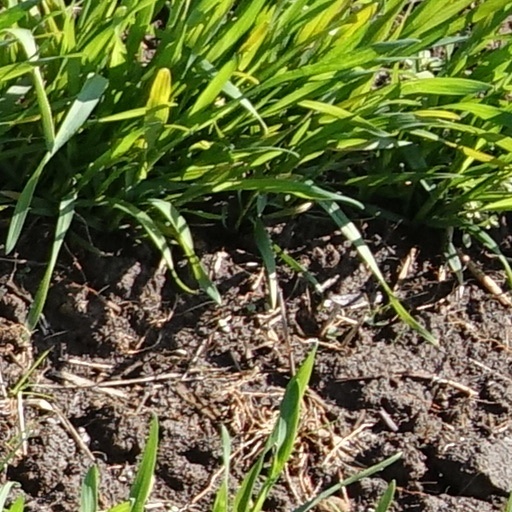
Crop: wheat